Syrmaticus

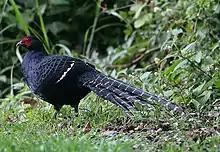
The rare Mikado pheasant ("S. mikado") has much eumelanin in its male plumage, but otherwise hardly differs from its closest relatives

Perhaps the white wing-band was already present by that time; as the copper pheasant has a highly apomorphic coloration with reduced sexual dimorphism, it may well have lost such a trait after it settled Japan. But it might also have evolved only after the copper pheasant ancestors had split from those of the species displaying the wing-band today. However that may be, the minor plumage differences of the wing-banded species suggest that their last common ancestor looked almost identical to the living Mrs. Hume's pheasant ("S. humiae"). At some point during the Pliocene – probably around 2.8 mya during the Piacenzian – the ancestors of the Mikado pheasant ("S. mikado") settled Taiwan, apparently during the period when that island separated from the mainland and alternated between being a peninsula and an island for some time. They were finally isolated no later than the Late Pliocene; the species is melanistic, suggesting a small founder population. The adjacent mainland population split into the subtropical and partially leucistic Elliot's pheasant ("S. ellioti") and the tropical Mrs. Hume's pheasant only in the Middle Pleistocene, around half a million years ago. This divergence was probably in some way connected to climate changes at the Günz-Mindel interglacial to Mindel boundary, when mountains in the region became dry and at times icebound. The Nanling Mountains region marks the present-day boundary between these sister species and is not inhabited by either.